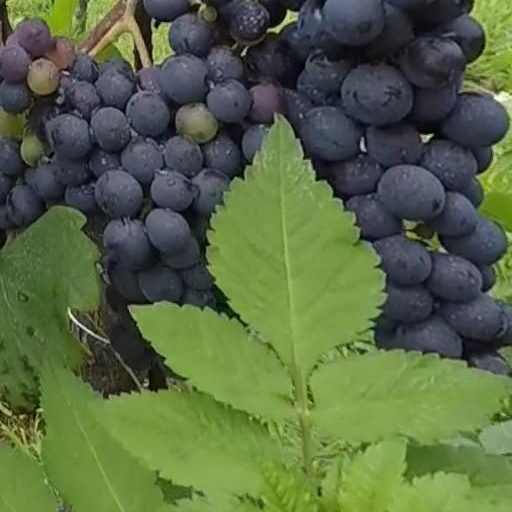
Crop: grape